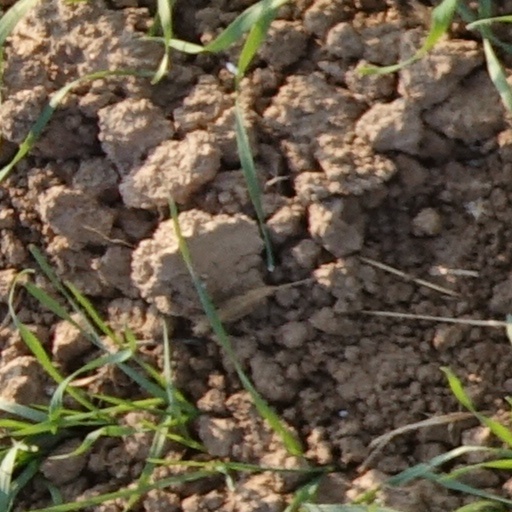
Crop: wheat